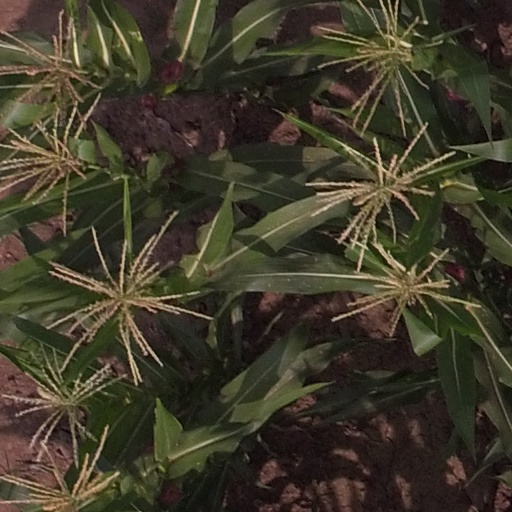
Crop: maize; corn